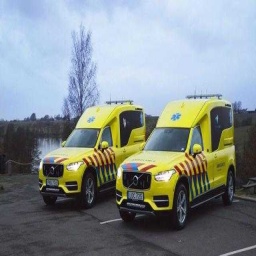
Label: ambulance